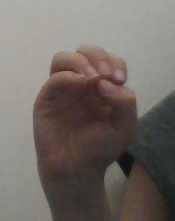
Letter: ha